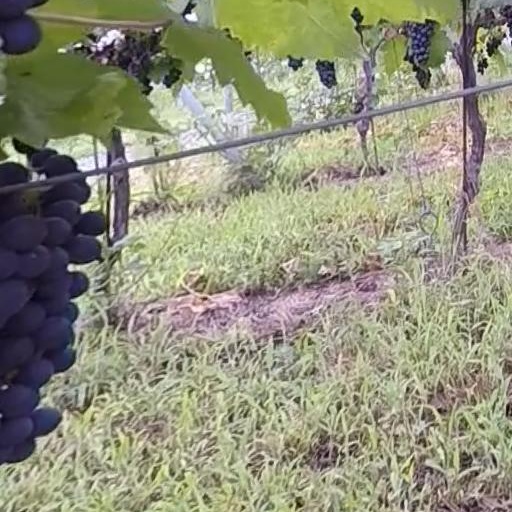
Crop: grape